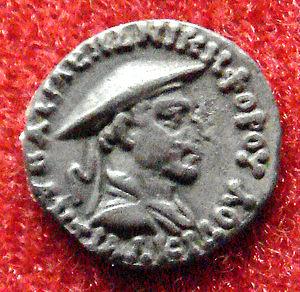
Le Musée de la monnaie de la banque du Japon, connu sous le nom officiel de Musée de la monnaie, Institut d'études économiques et monétaires, de la Banque du Japon est un musée consacré à la monnaie japonaise, situé en face du bâtiment de la banque du Japon à Chūō, Tokyo.
La causia est le nom du béret typique à gros bourrelets porté par les Macédoniens et considéré comme leur couvre-chef national.
Antialkides ou Antialcidas est un roi indo-grec, qui règne depuis sa capitale Taxila d'environ 115 à 95 av. J.-C.